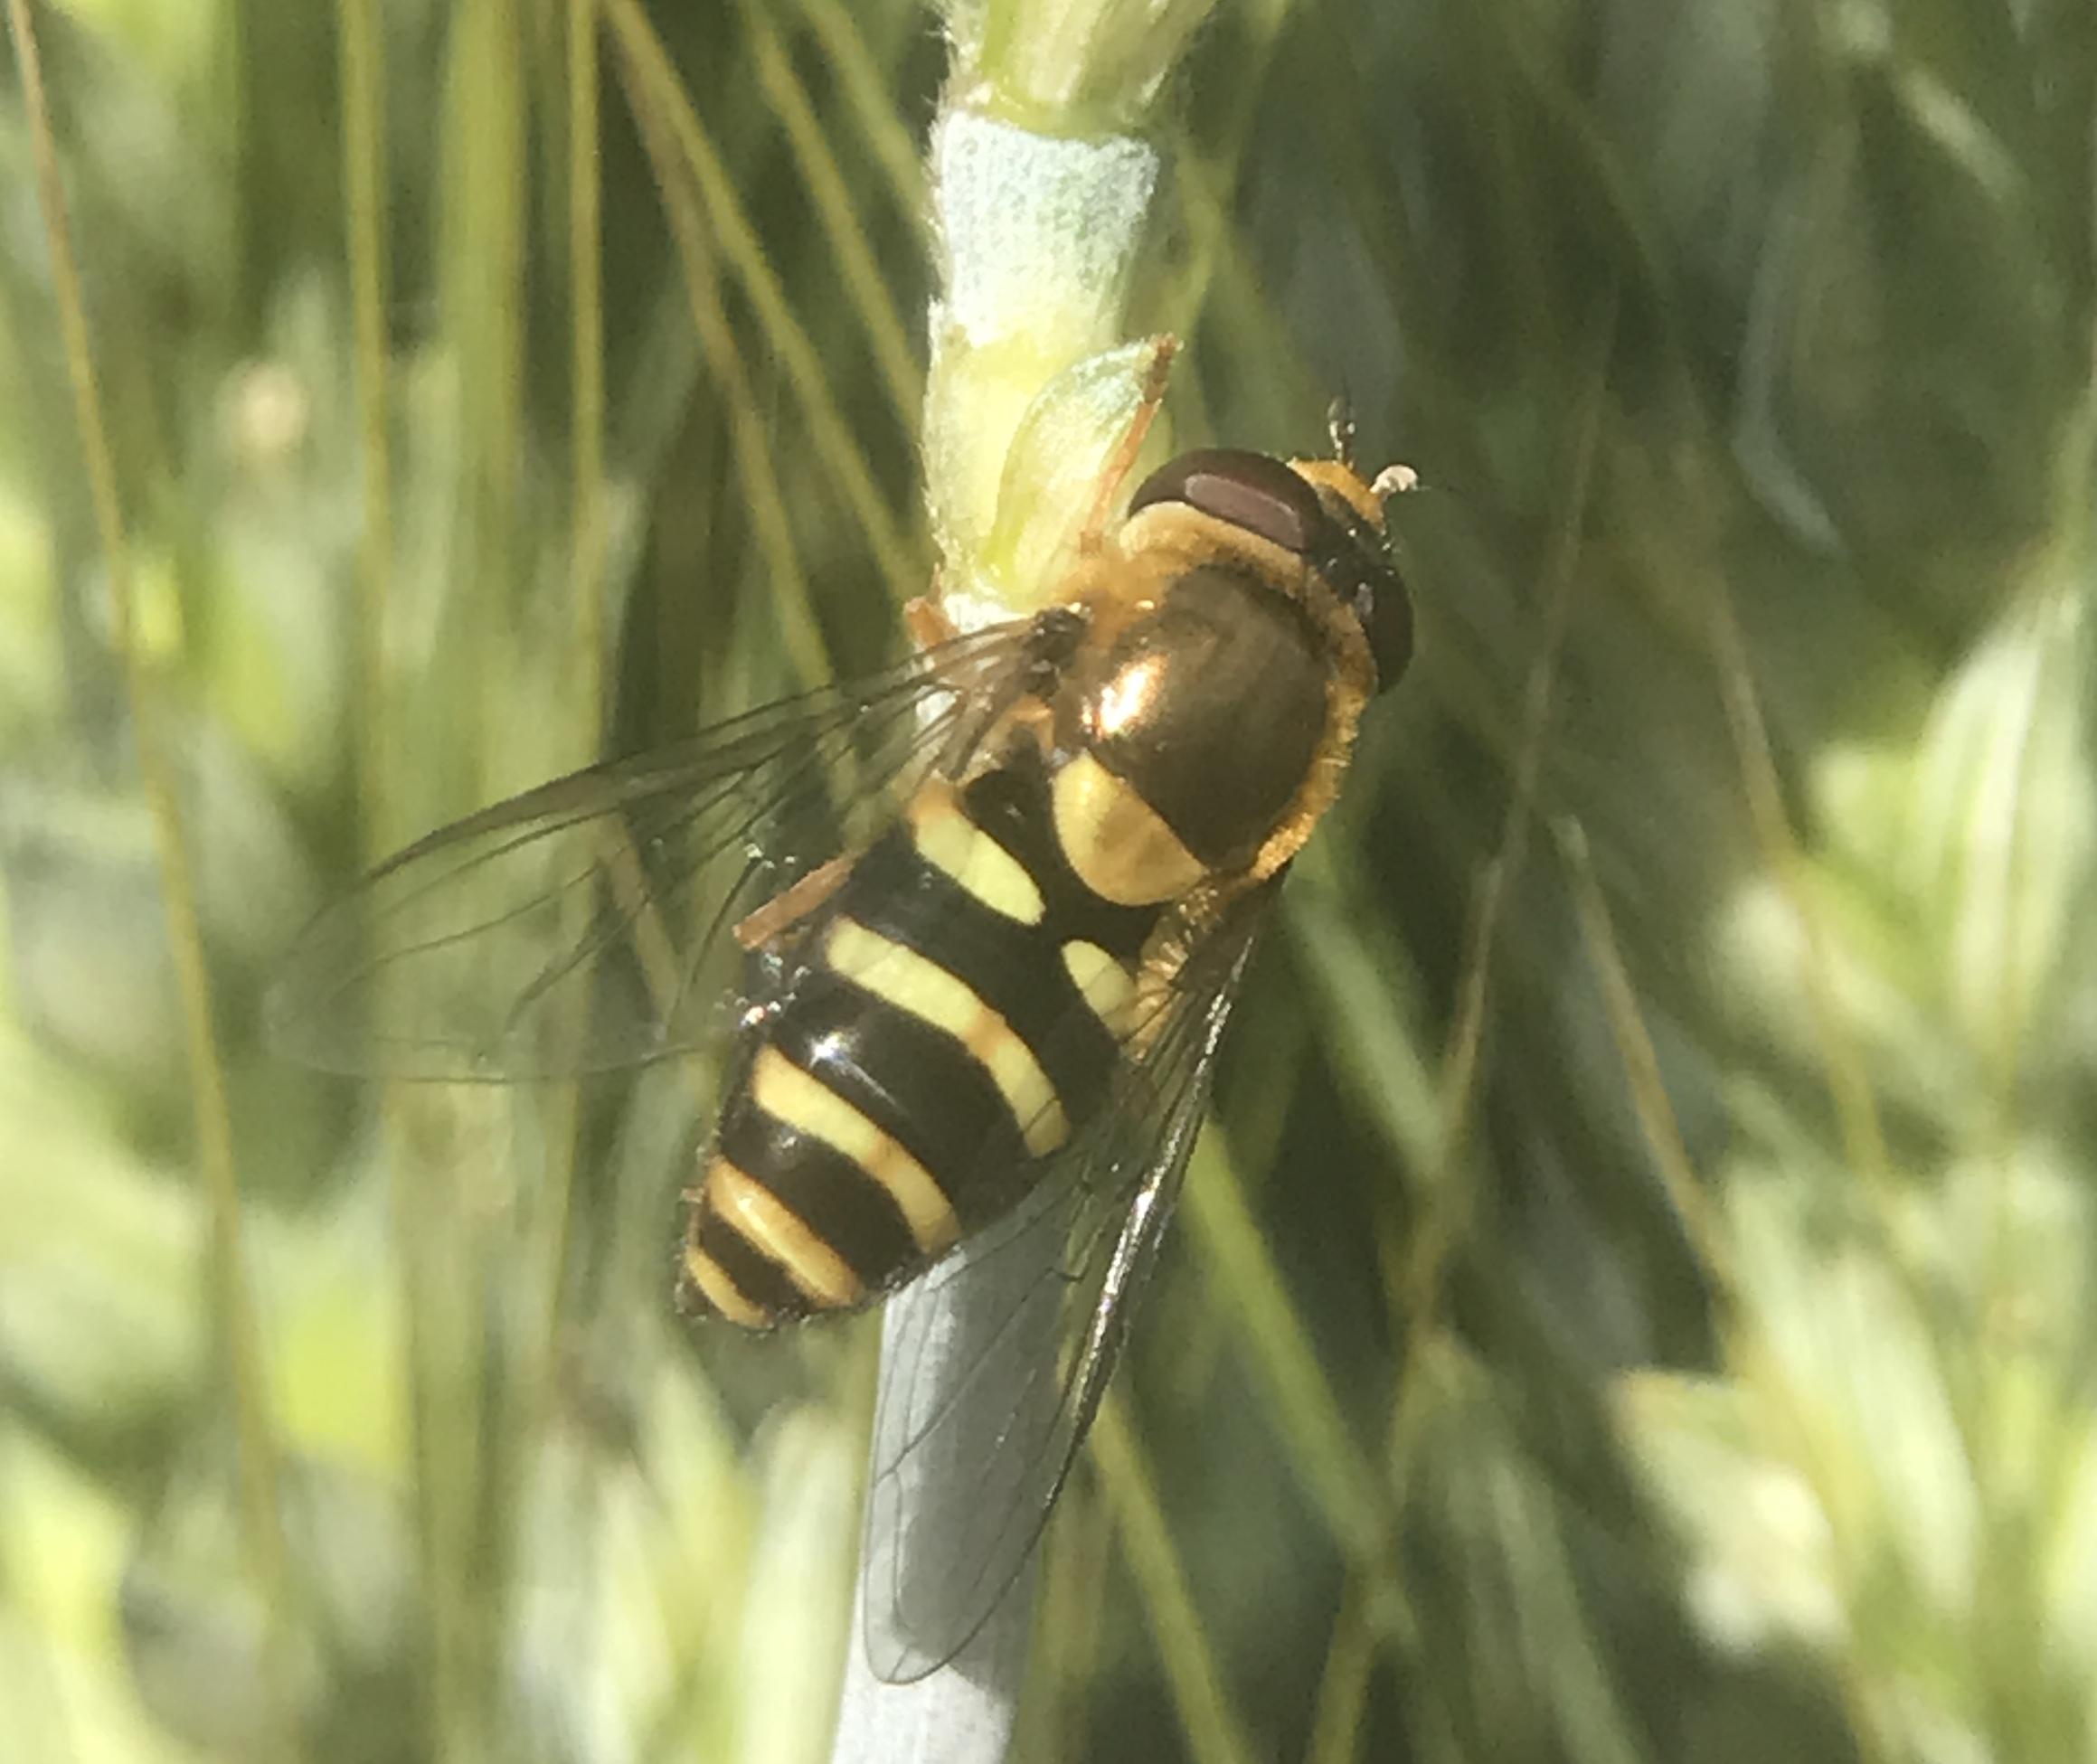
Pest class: predators